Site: brandenburg
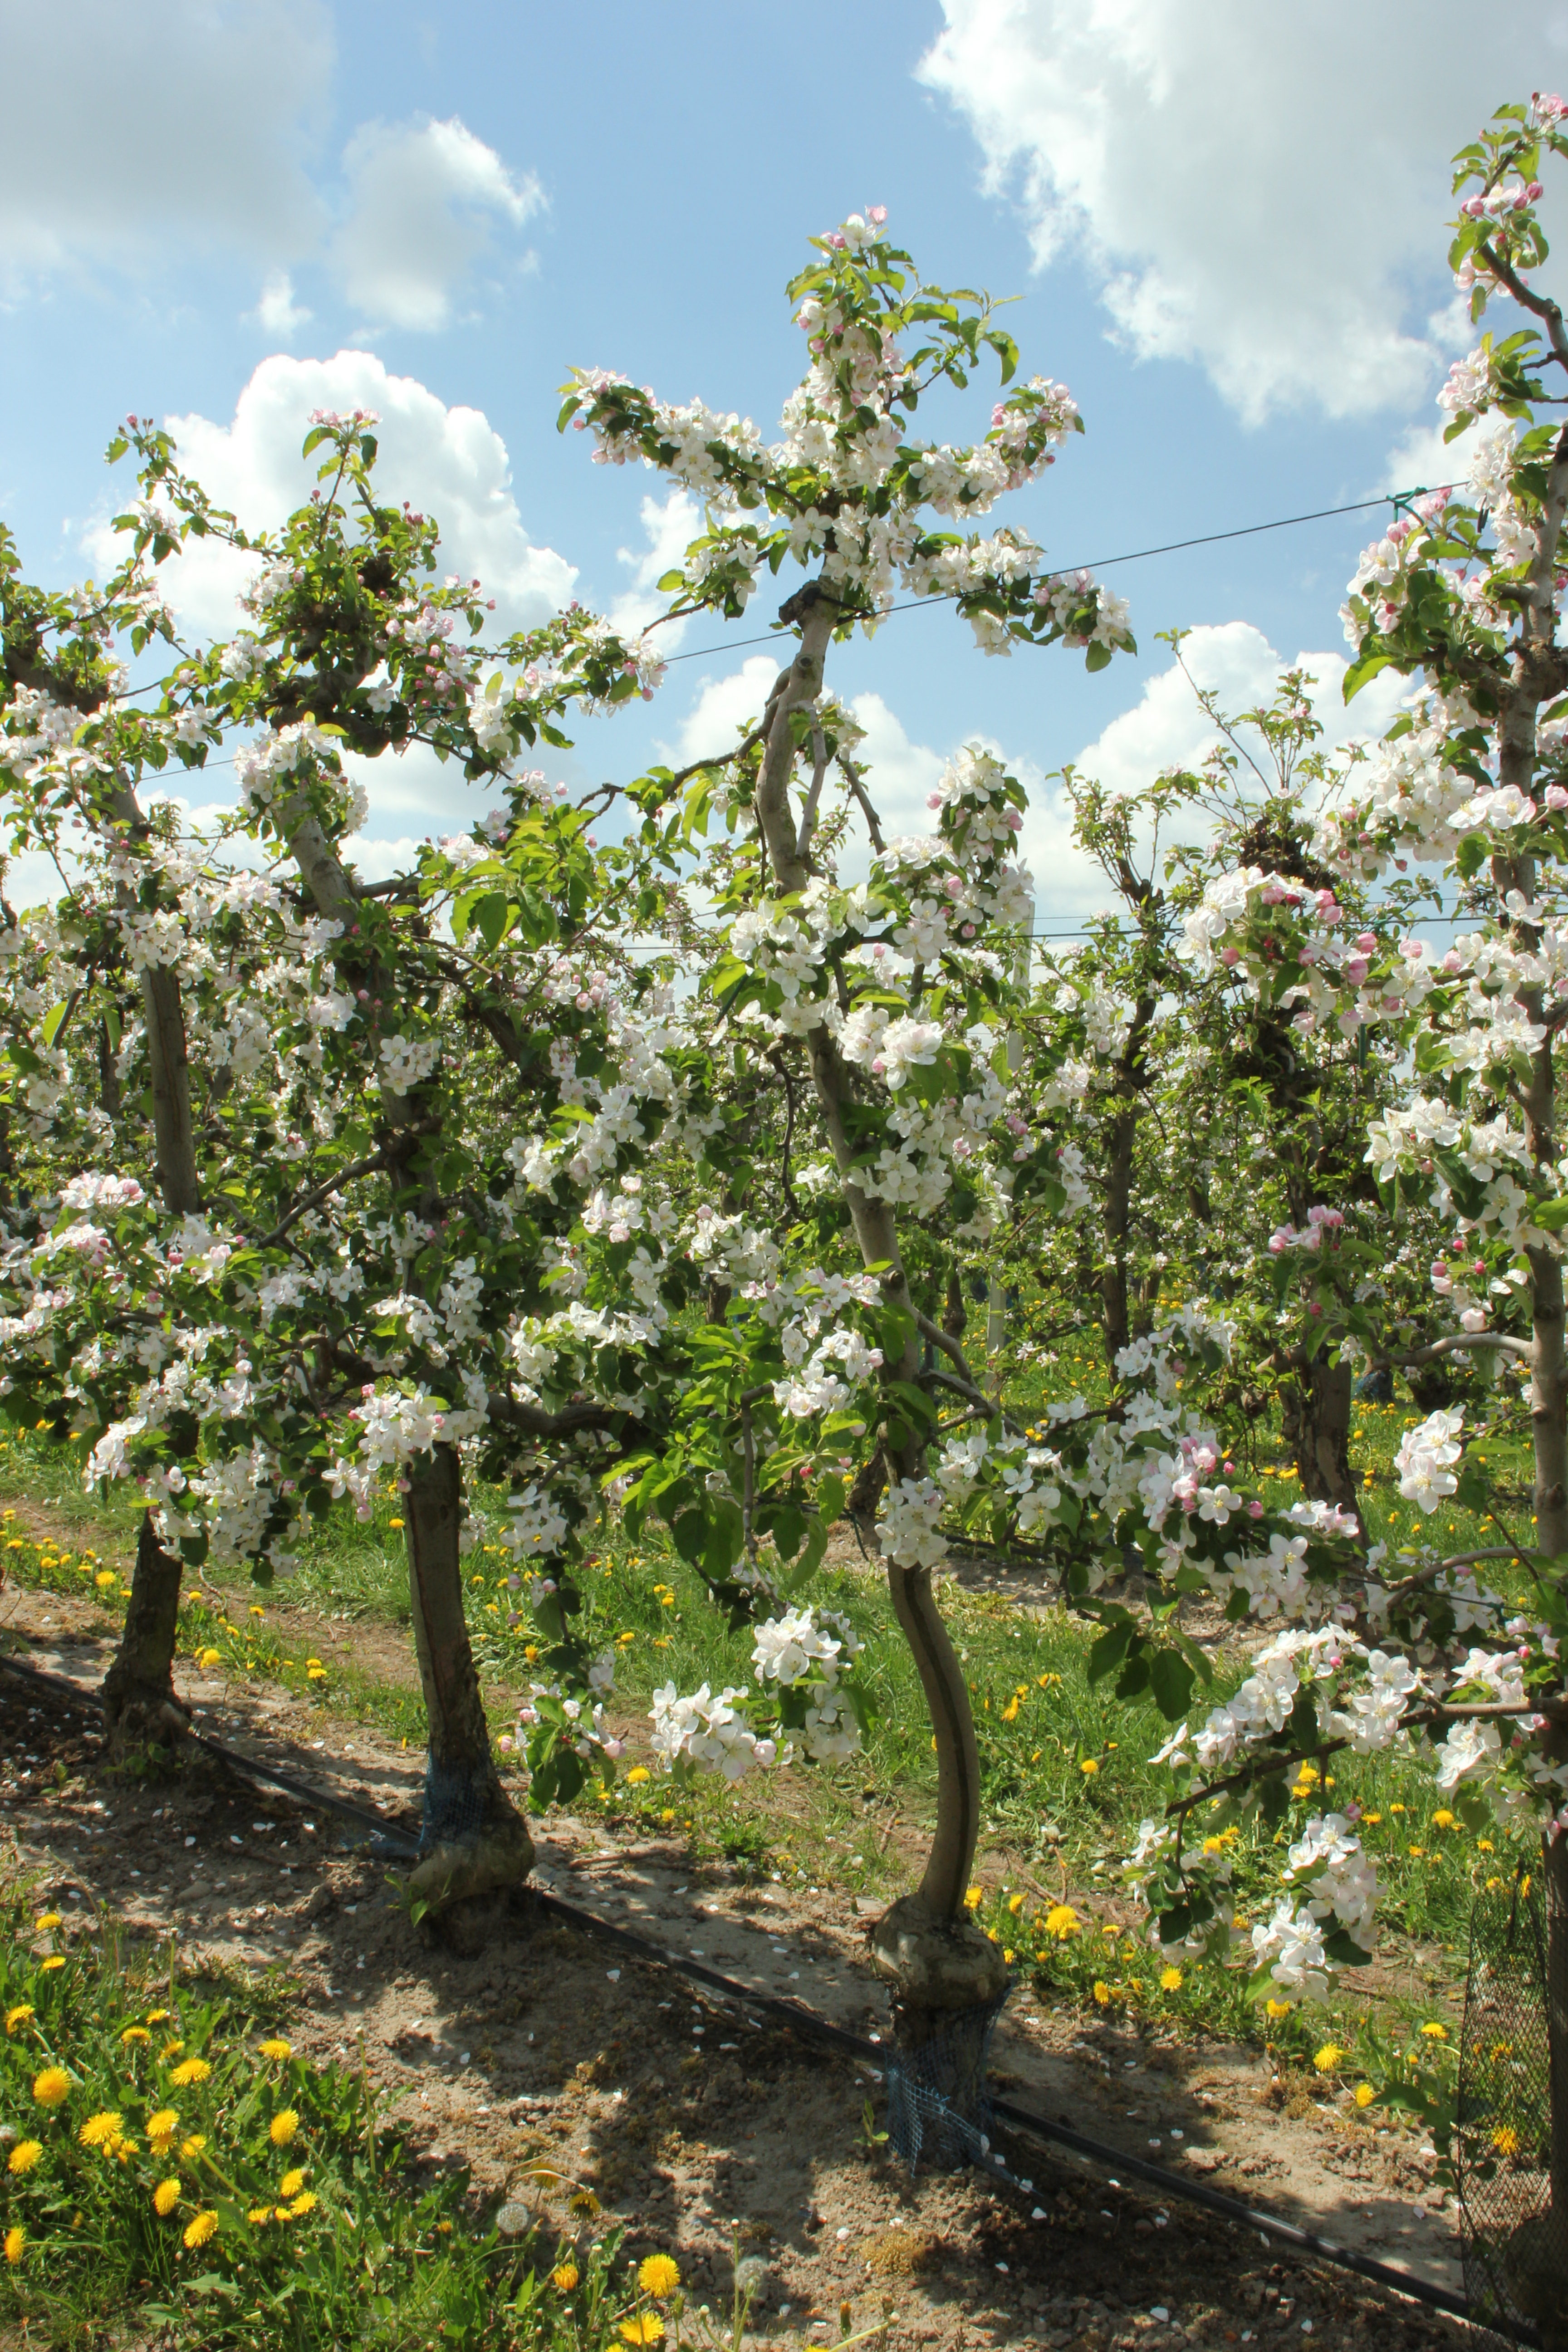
Growth stage (BBCH 65): Flowering